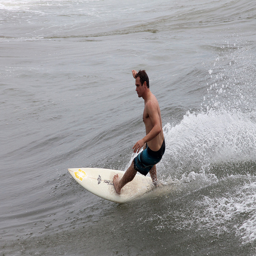
a man is riding on a surfboard at a beach
A man is riding the wave on a surfboard.
A man surfing on a white surf board.
The man in green and black shorts is surfing through a wave.
A man on a surf board turning on a wave.